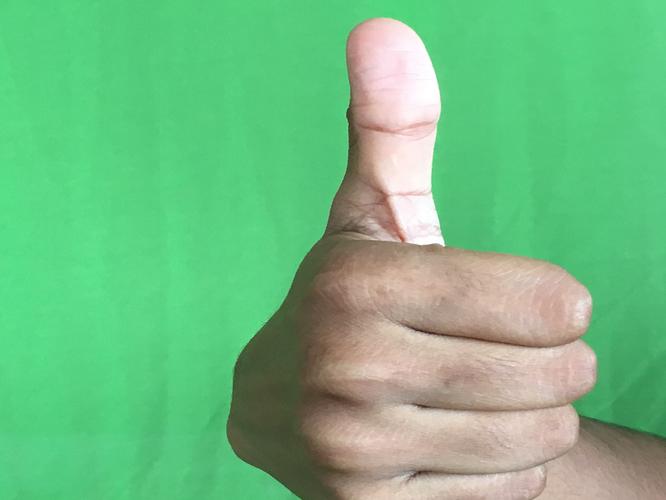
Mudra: Sikharam
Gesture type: single_hand